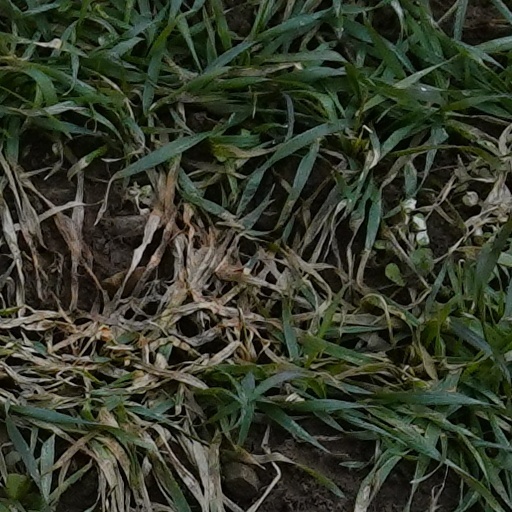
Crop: wheat